Kenichi Takitō

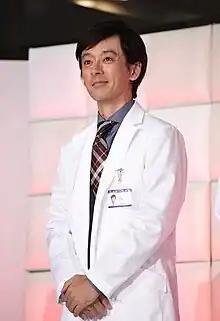

Takitō belonged to Tatsuya Nakadai's acting academy and theater troupe Mumeijuku from 1998 to 2007.